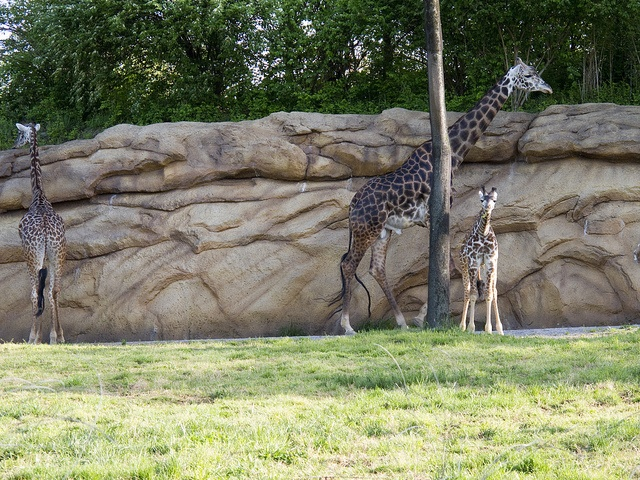
Two adult giraffes and a giraffe calf in front of a rock wall.
A tall giraffe standing next to a baby giraffe.
Two adult giraffes and a baby in an enclosure.
Two adult giraffes and a baby giraffe standing in the shade under trees near a wall.
A baby giraffe with two bigger giraffes in a zoo.